Charley Varrick

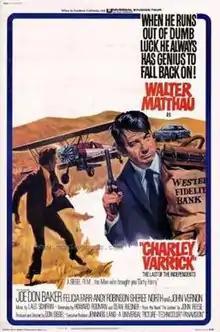
Film poster

Charley Varrick (a.k.a.The Last of the Independents and Kill Charley Varrick) is a 1973 American neo-noir crime film directed by Don Siegel and starring Walter Matthau, Andrew Robinson, Joe Don Baker and John Vernon. "Charley Varrick" is based on the novel "The Looters" by John H. Reese, and is the first of four consecutive films in which Matthau appeared that were not comedies (although his role in "Earthquake" is comedic).